Rocketship 7

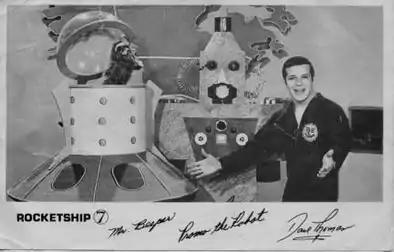
Early promotional image showing (left to right) Mr. Beeper (later Biff Beeper), Promo the Robot, and Dave Thomas

Rocketship 7 was a children's television series that aired weekday mornings on WKBW-TV in Buffalo, New York from 1962 to 1978 and from 1992 to 1993. "Rocketship 7" was created to promote the work of Bell Aerospace, an aircraft manufacturer in Wheatfield, and featured a Space Age theme popular at the time and an explicitly educational format, decades before it was made mandatory. The host of the show was Dave Thomas, who had joined WKBW in 1961. Promo the Robot was the show's other main on-air character. "Rocketship 7" featured segments with Thomas and Promo along with cartoons and other short programs such as Davey and Goliath, and Gumby. Thomas left the station in 1978 to join WPVI in Philadelphia, where he assumed the name "Dave Roberts" (He remained at WPVI until his retirement in 2009). When Roberts left, WKBW canceled "Rocketship 7".